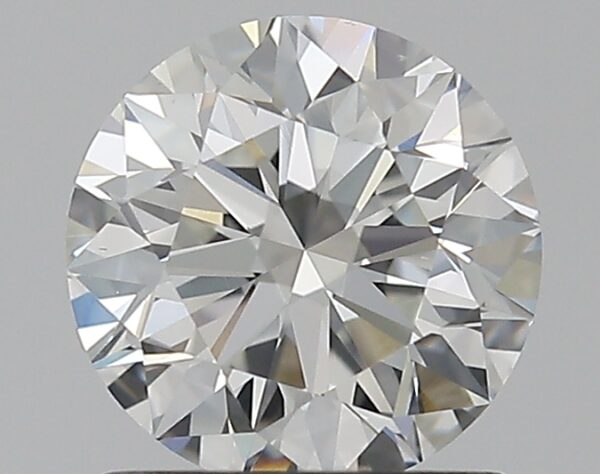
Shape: round
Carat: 1.01
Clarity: VS1
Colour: G
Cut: EX
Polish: EX
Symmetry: EX
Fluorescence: N
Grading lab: GIA
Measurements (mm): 6.36 x 6.4 x 4